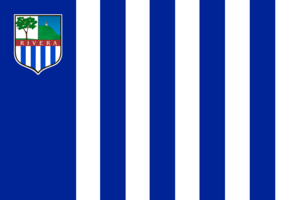
Le département de Rivera est situé dans le nord est de l'Uruguay.
L'Uruguay est une république centralisée, le pays se divise en 19 départements dirigés par un intendant municipal qui est élu pour 5 ans au suffrage universel direct. L'Assemblée Départementale également élue possède un pouvoir législatif au niveau du département.